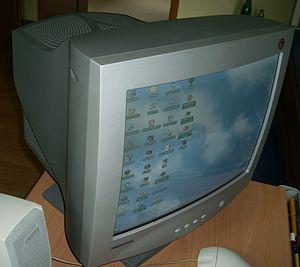
écran CRT pour un ordinateur. Prix: 139 euros (le 19 novembre 2003).